Cullinan Diamond

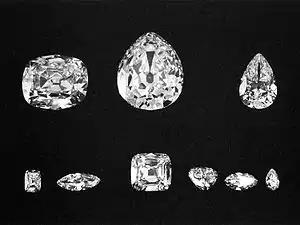
The nine major stones. Top: Cullinans II, I, and III. Bottom: Cullinans VIII, VI, IV, V, VII and IX.

Cullinan I, or the Great Star of Africa, is a pendeloque cut brilliant weighing and has 74 facets. It is set at the top of the Sovereign's Sceptre with Cross, made in 1661, which had to be redesigned in 1910 to accommodate it. Cullinan I was surpassed as the world's largest cut diamond by the brown Golden Jubilee Diamond in 1992, but remains the largest colourless cut diamond in the world. In terms of clarity, it has a few tiny cleavages and a small patch of graining. The diamond is fitted with loops and can be taken out of its setting to be worn as a pendant suspended from Cullinan II to make a brooch. Queen Mary, wife of George V, often wore it like this. In 1908, the stone was valued at US$2.5 million (equivalent to US$ million in ) – two and a half times the rough Cullinan's estimated value.